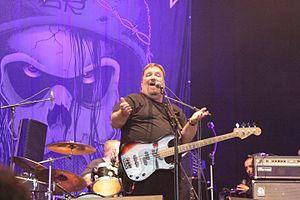
Phil Rind, Sacred Reich, Hellfest 2016.